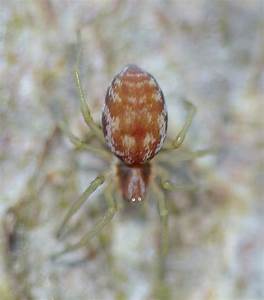
Label: ragno